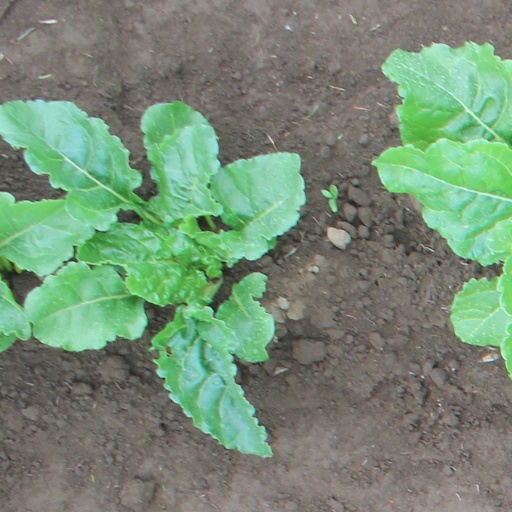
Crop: sugar beet